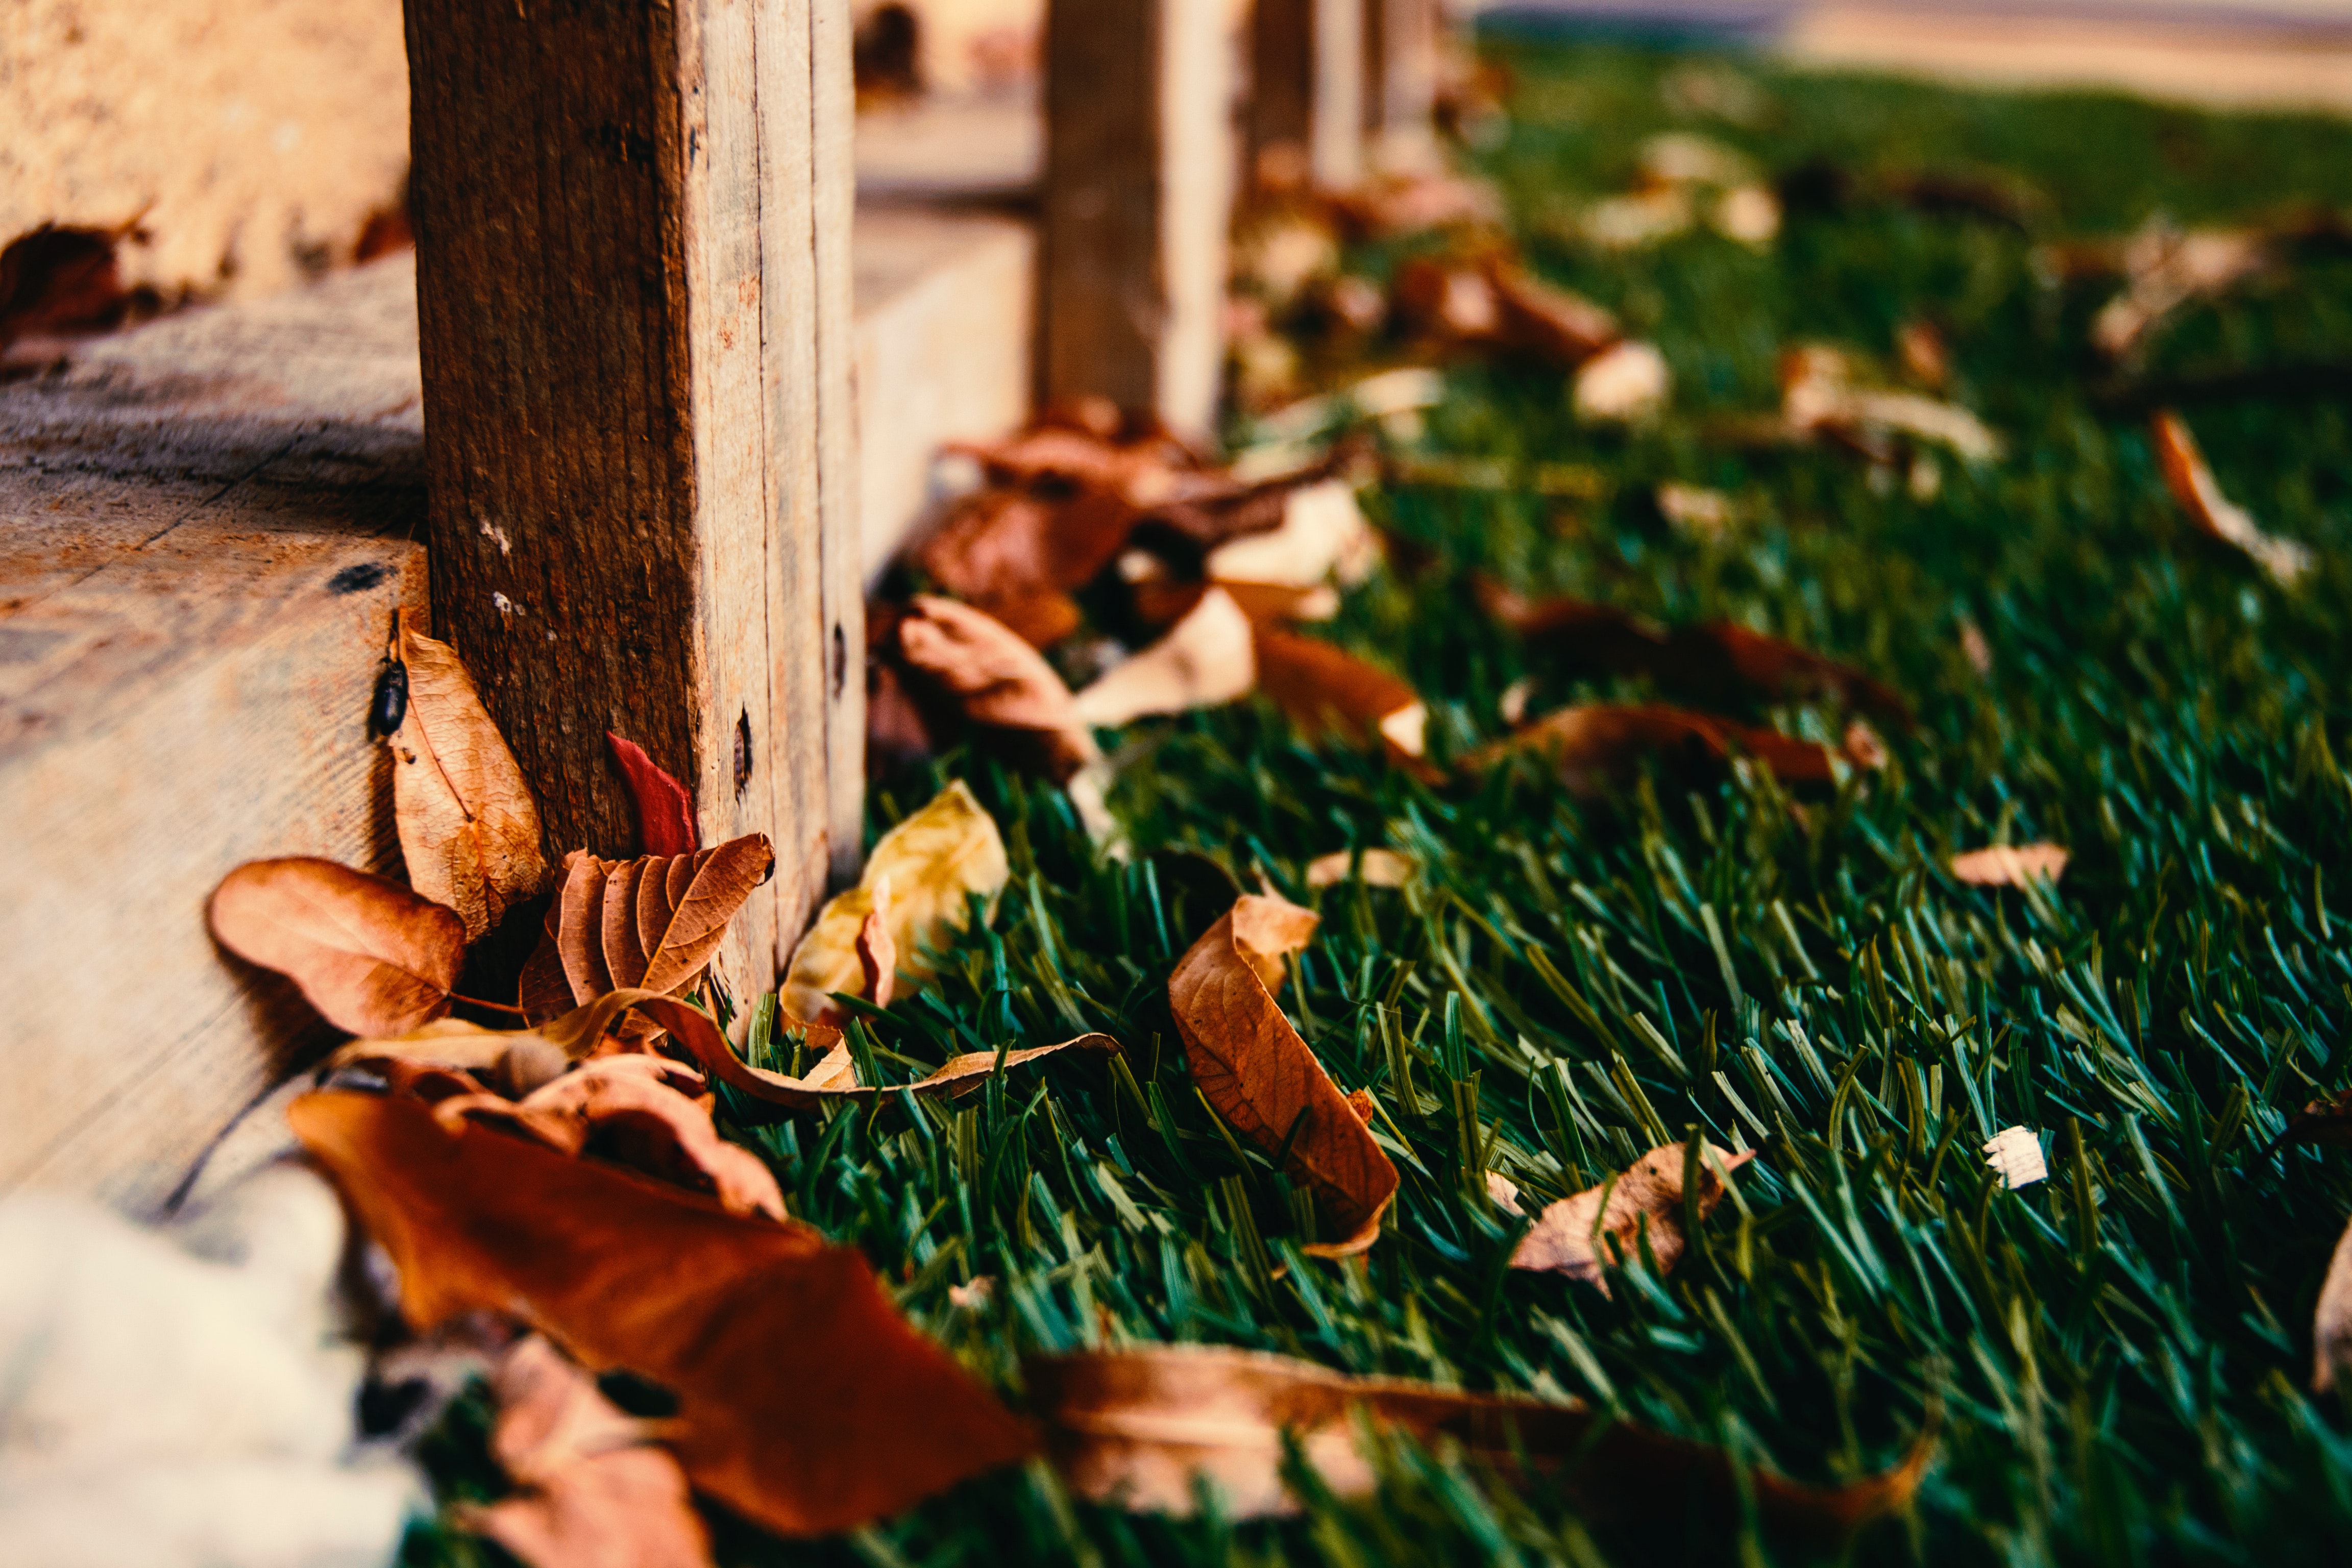
leaf, green, grass, autumn, plant, spring, close up, wood, tree, sunlight, photography, flower, plant stem, twig